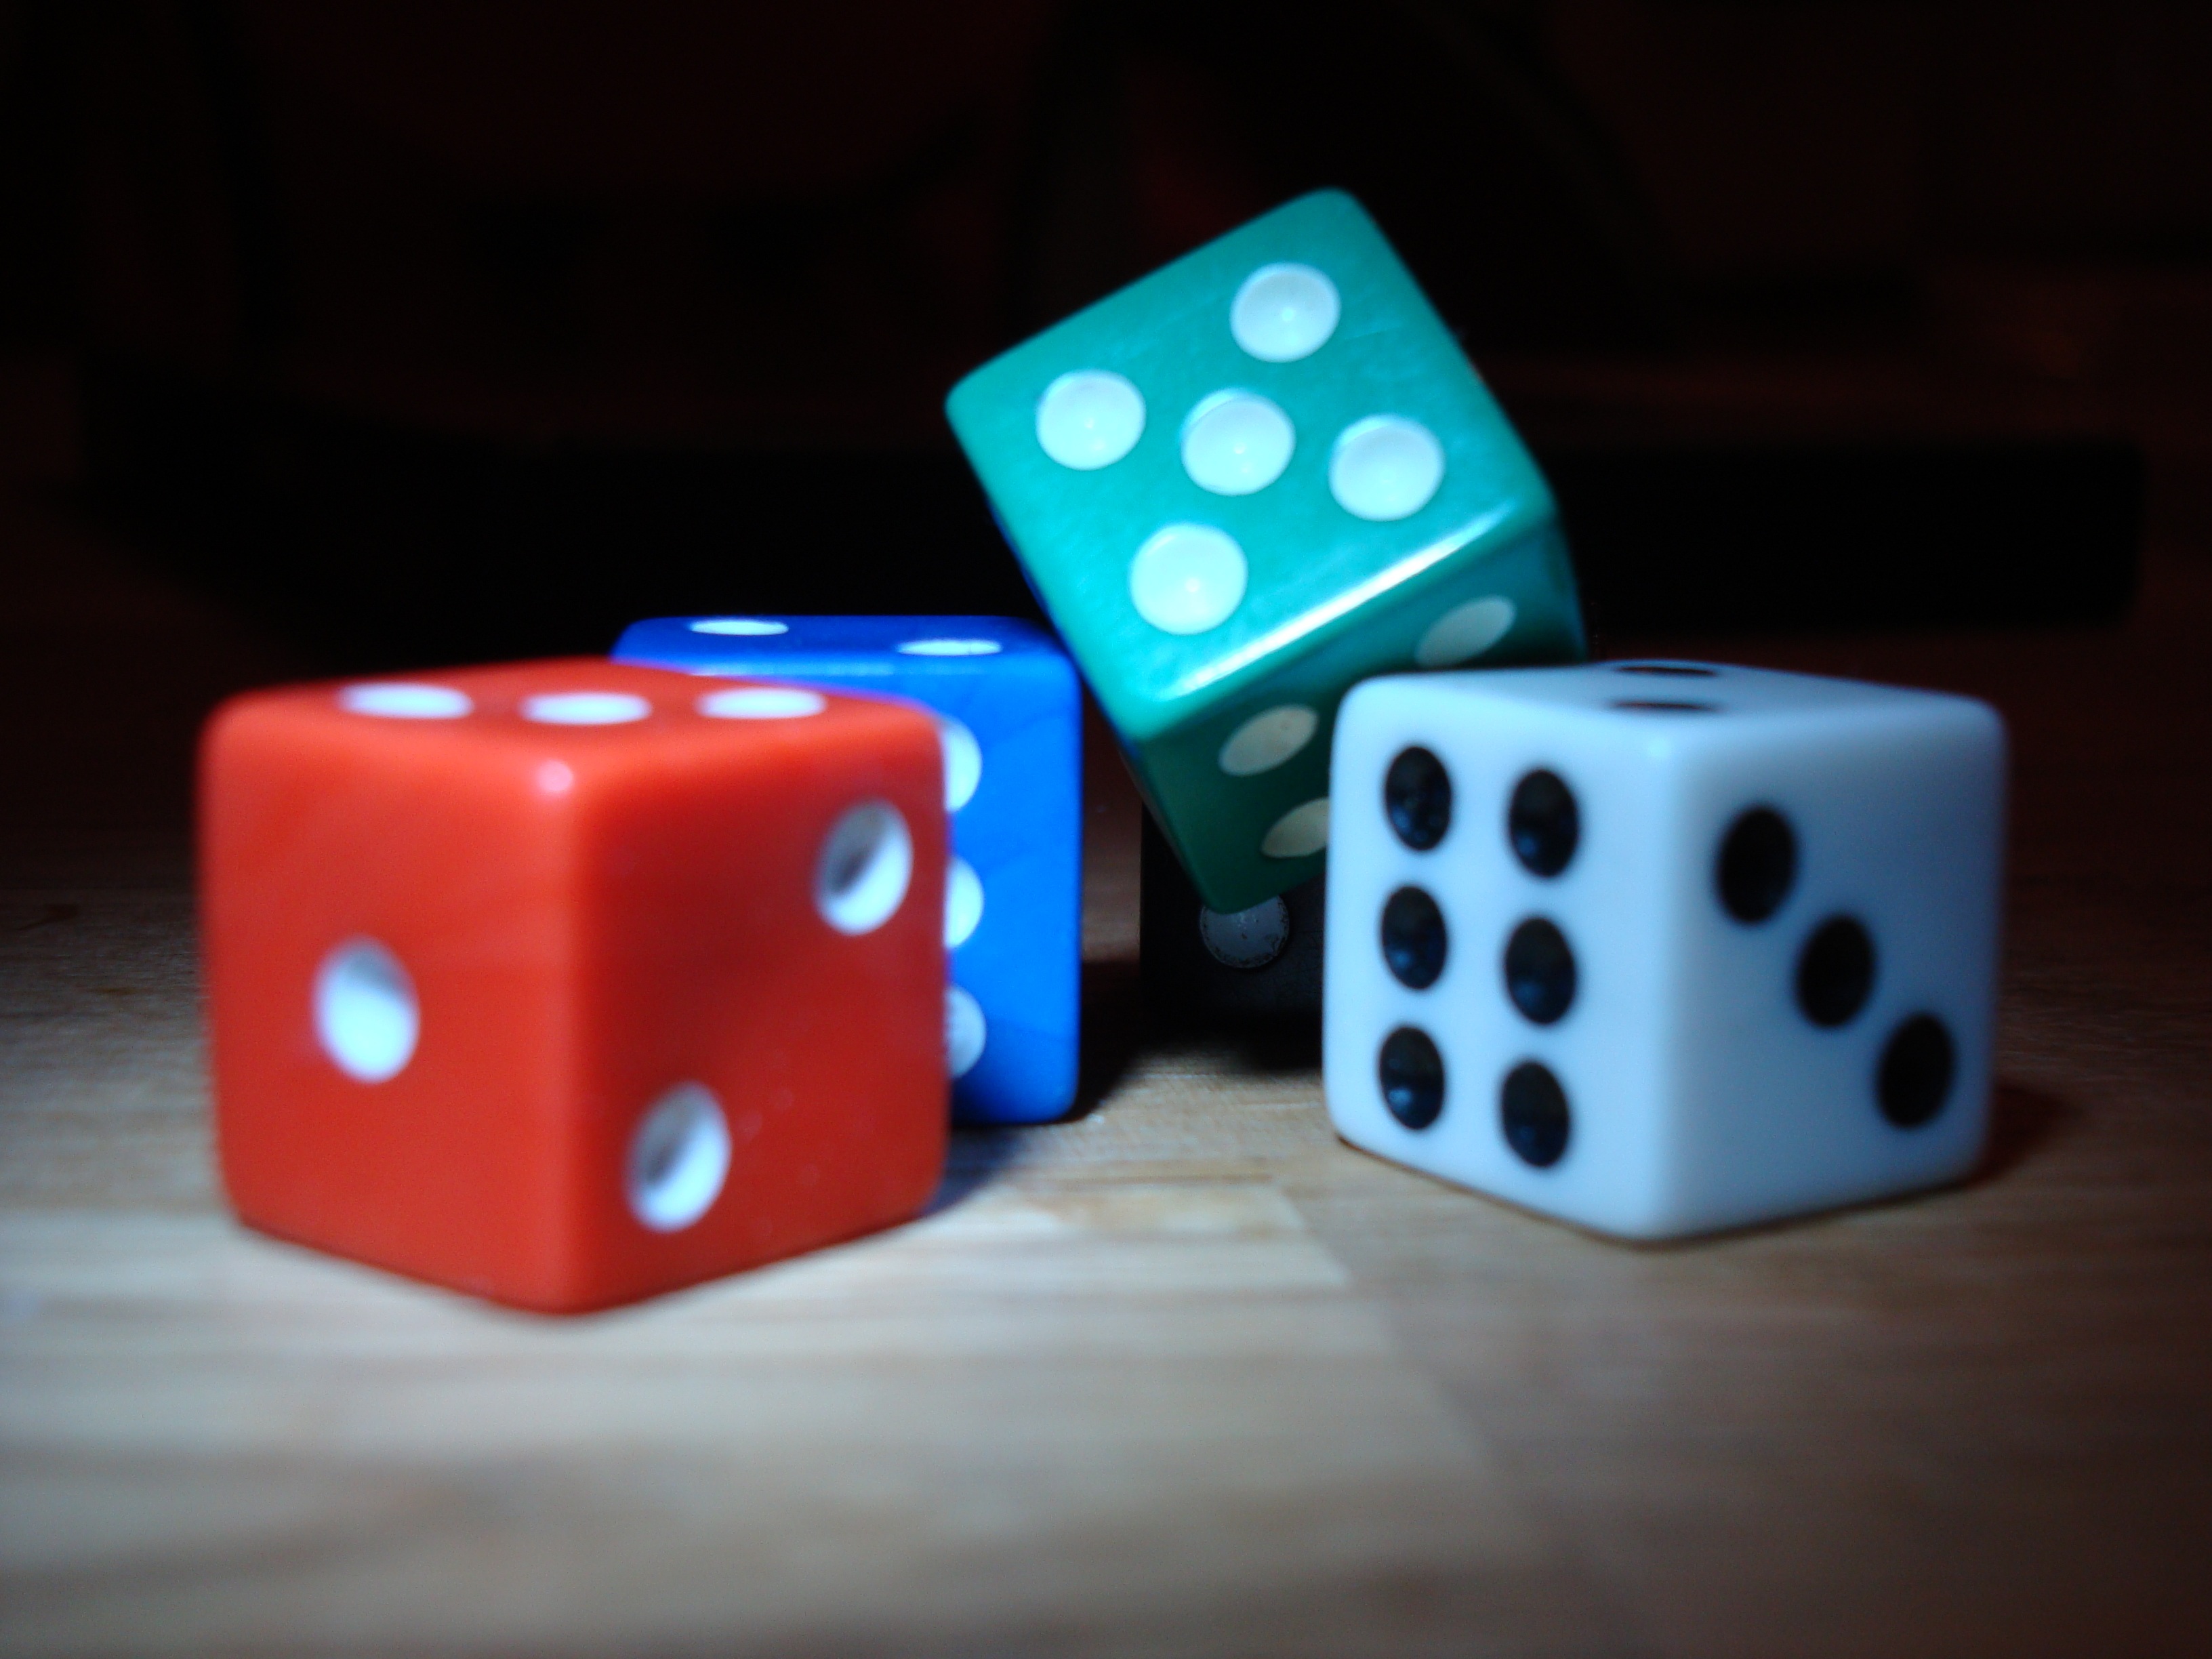
play, recreation, board game, sports, cube, gambling, games, dice, dice game, indoor games and sports, tabletop game, eye numbers